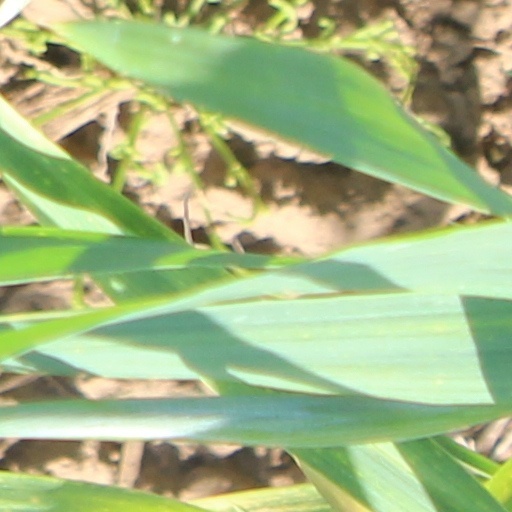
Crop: wheat